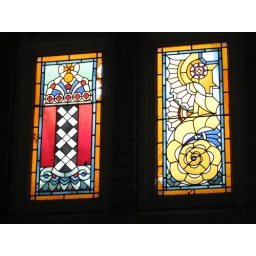
stained glass at the train station in Zandvoort.